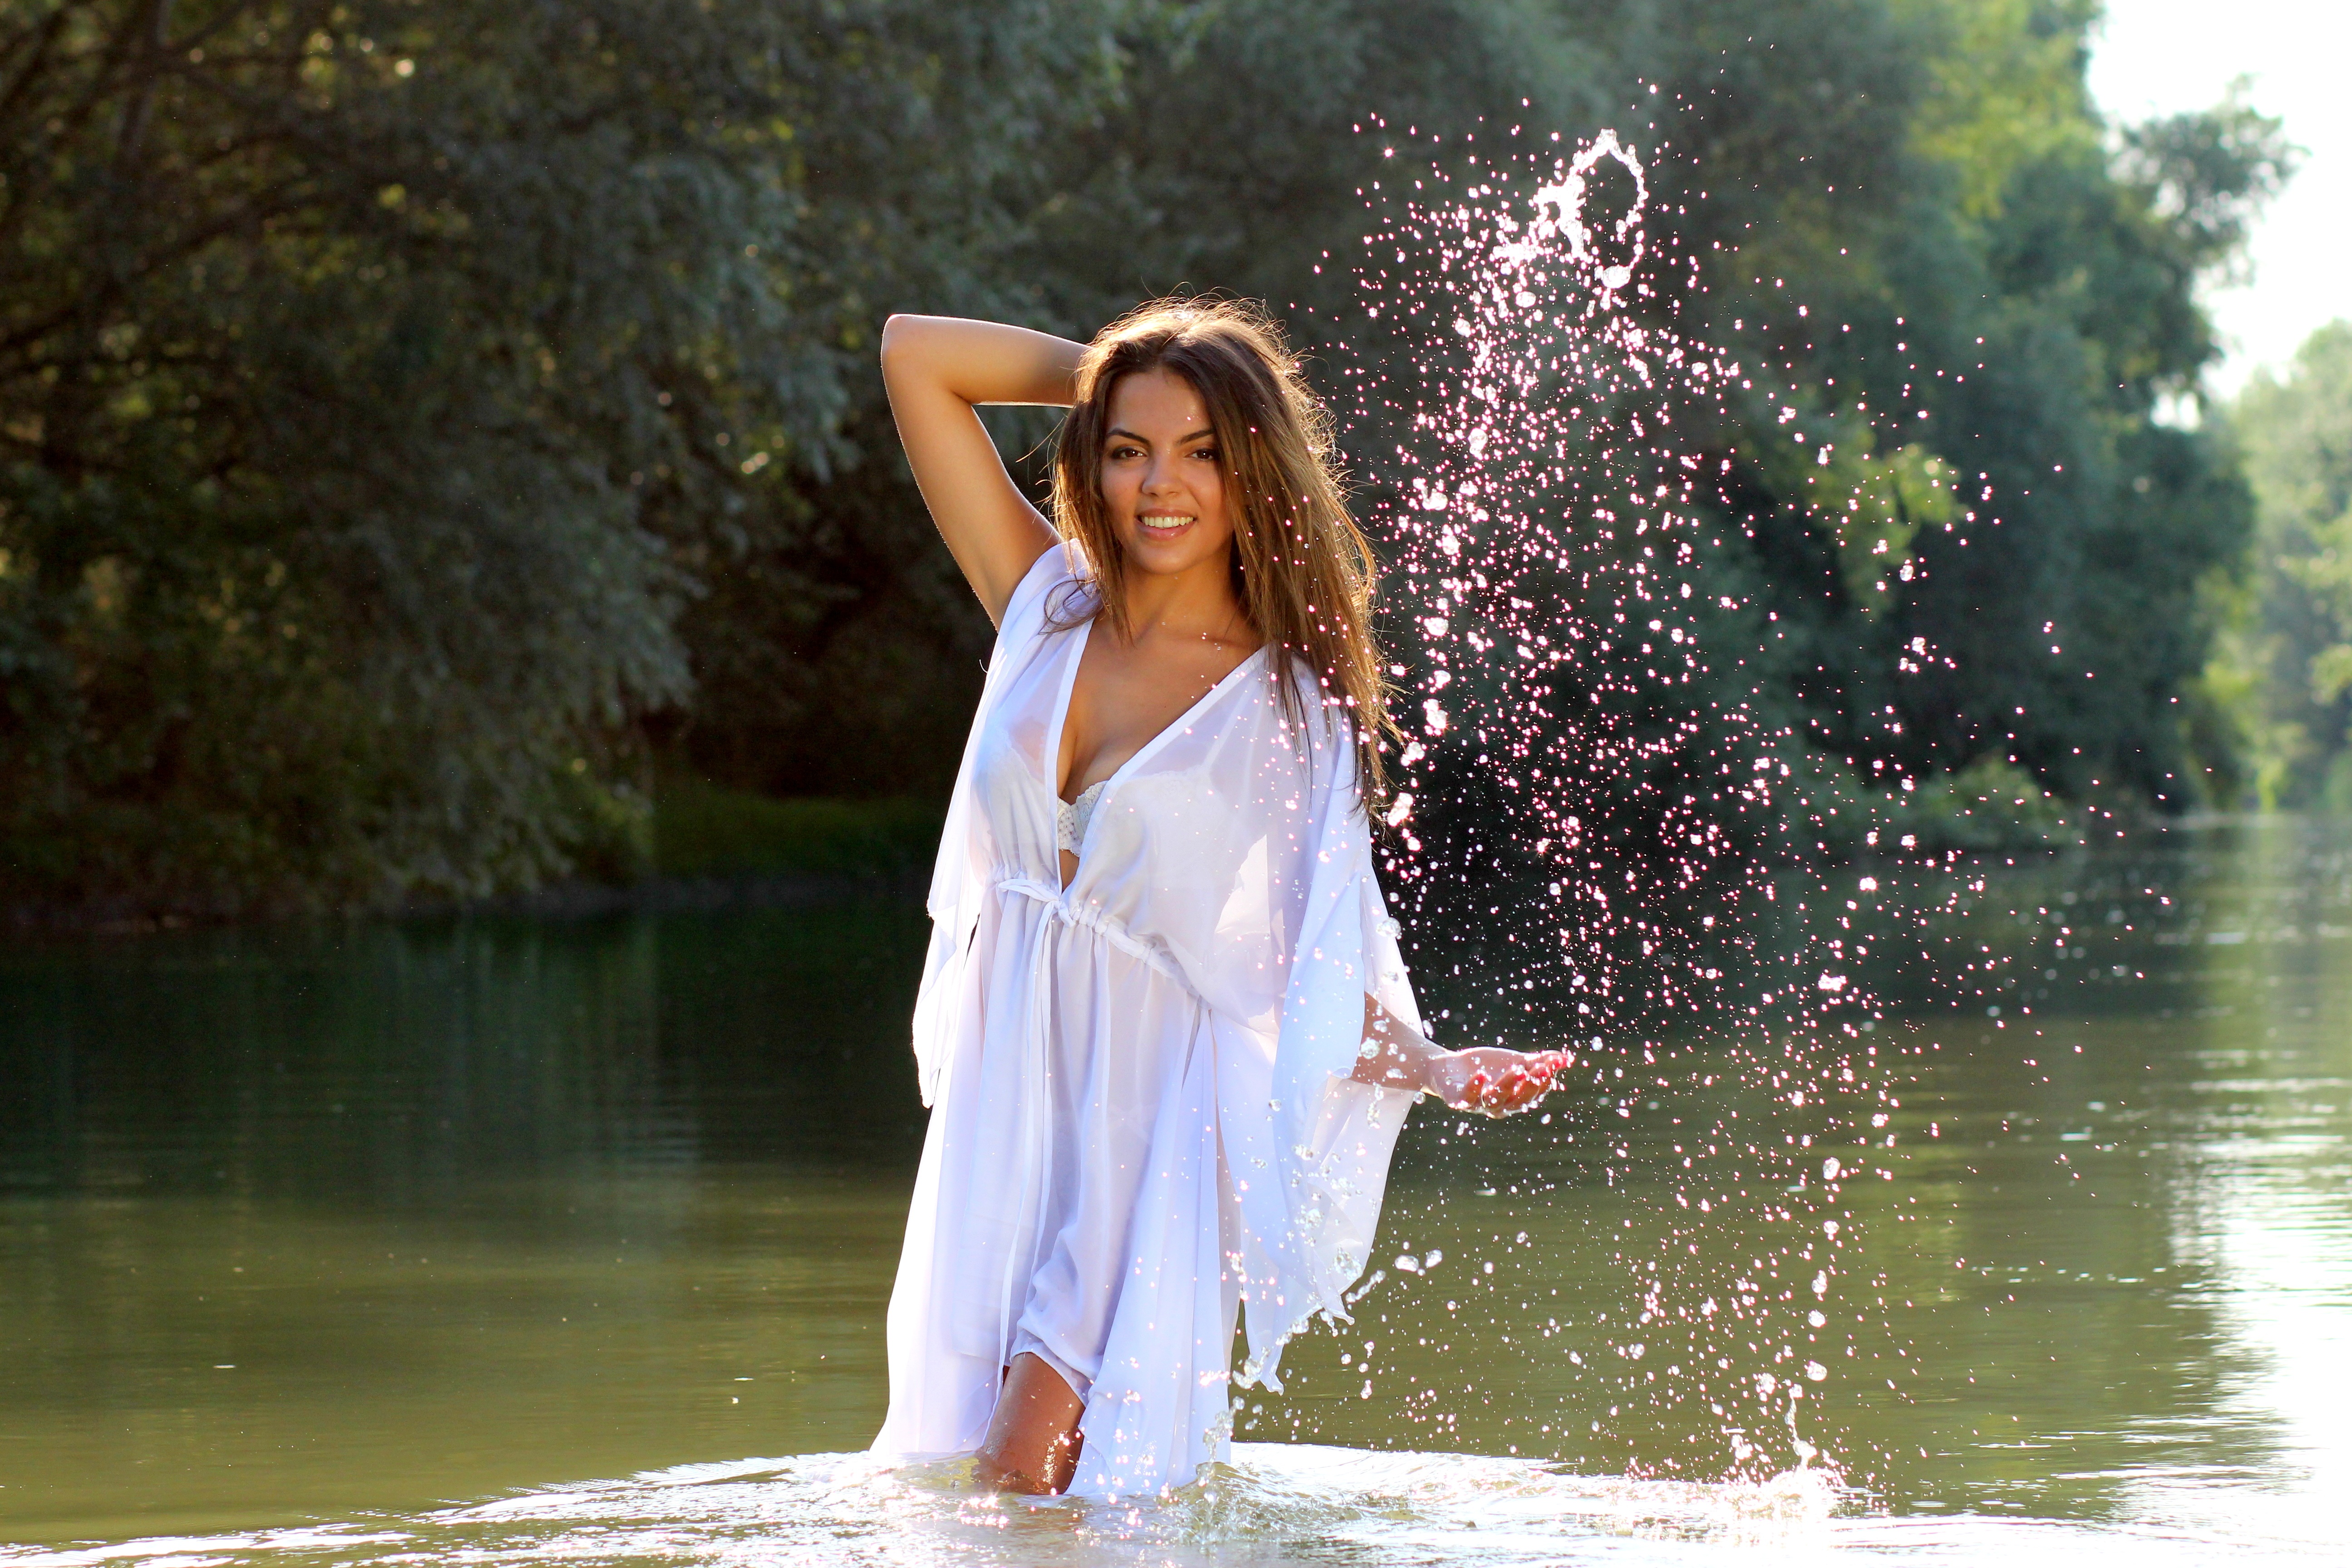
water, nature, girl, woman, photography, sunlight, wild, model, spring, splash, romance, bride, ceremony, dress, photograph, beauty, photo shoot